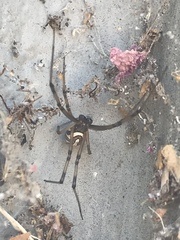
Species: Lactrodectus_hesperus